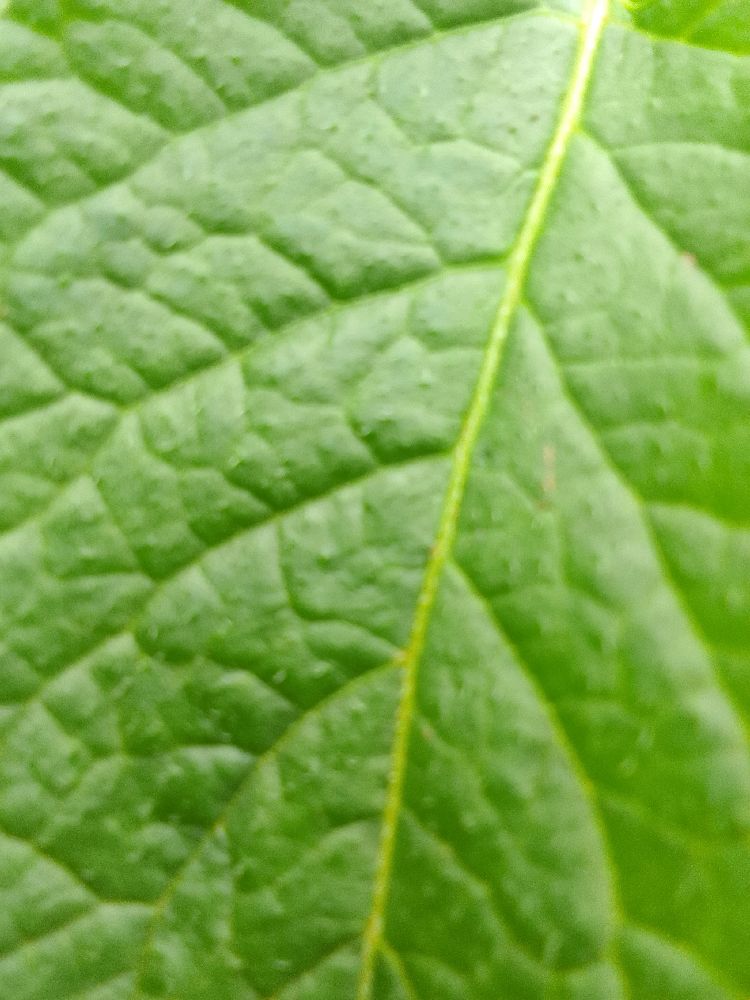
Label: Healthy